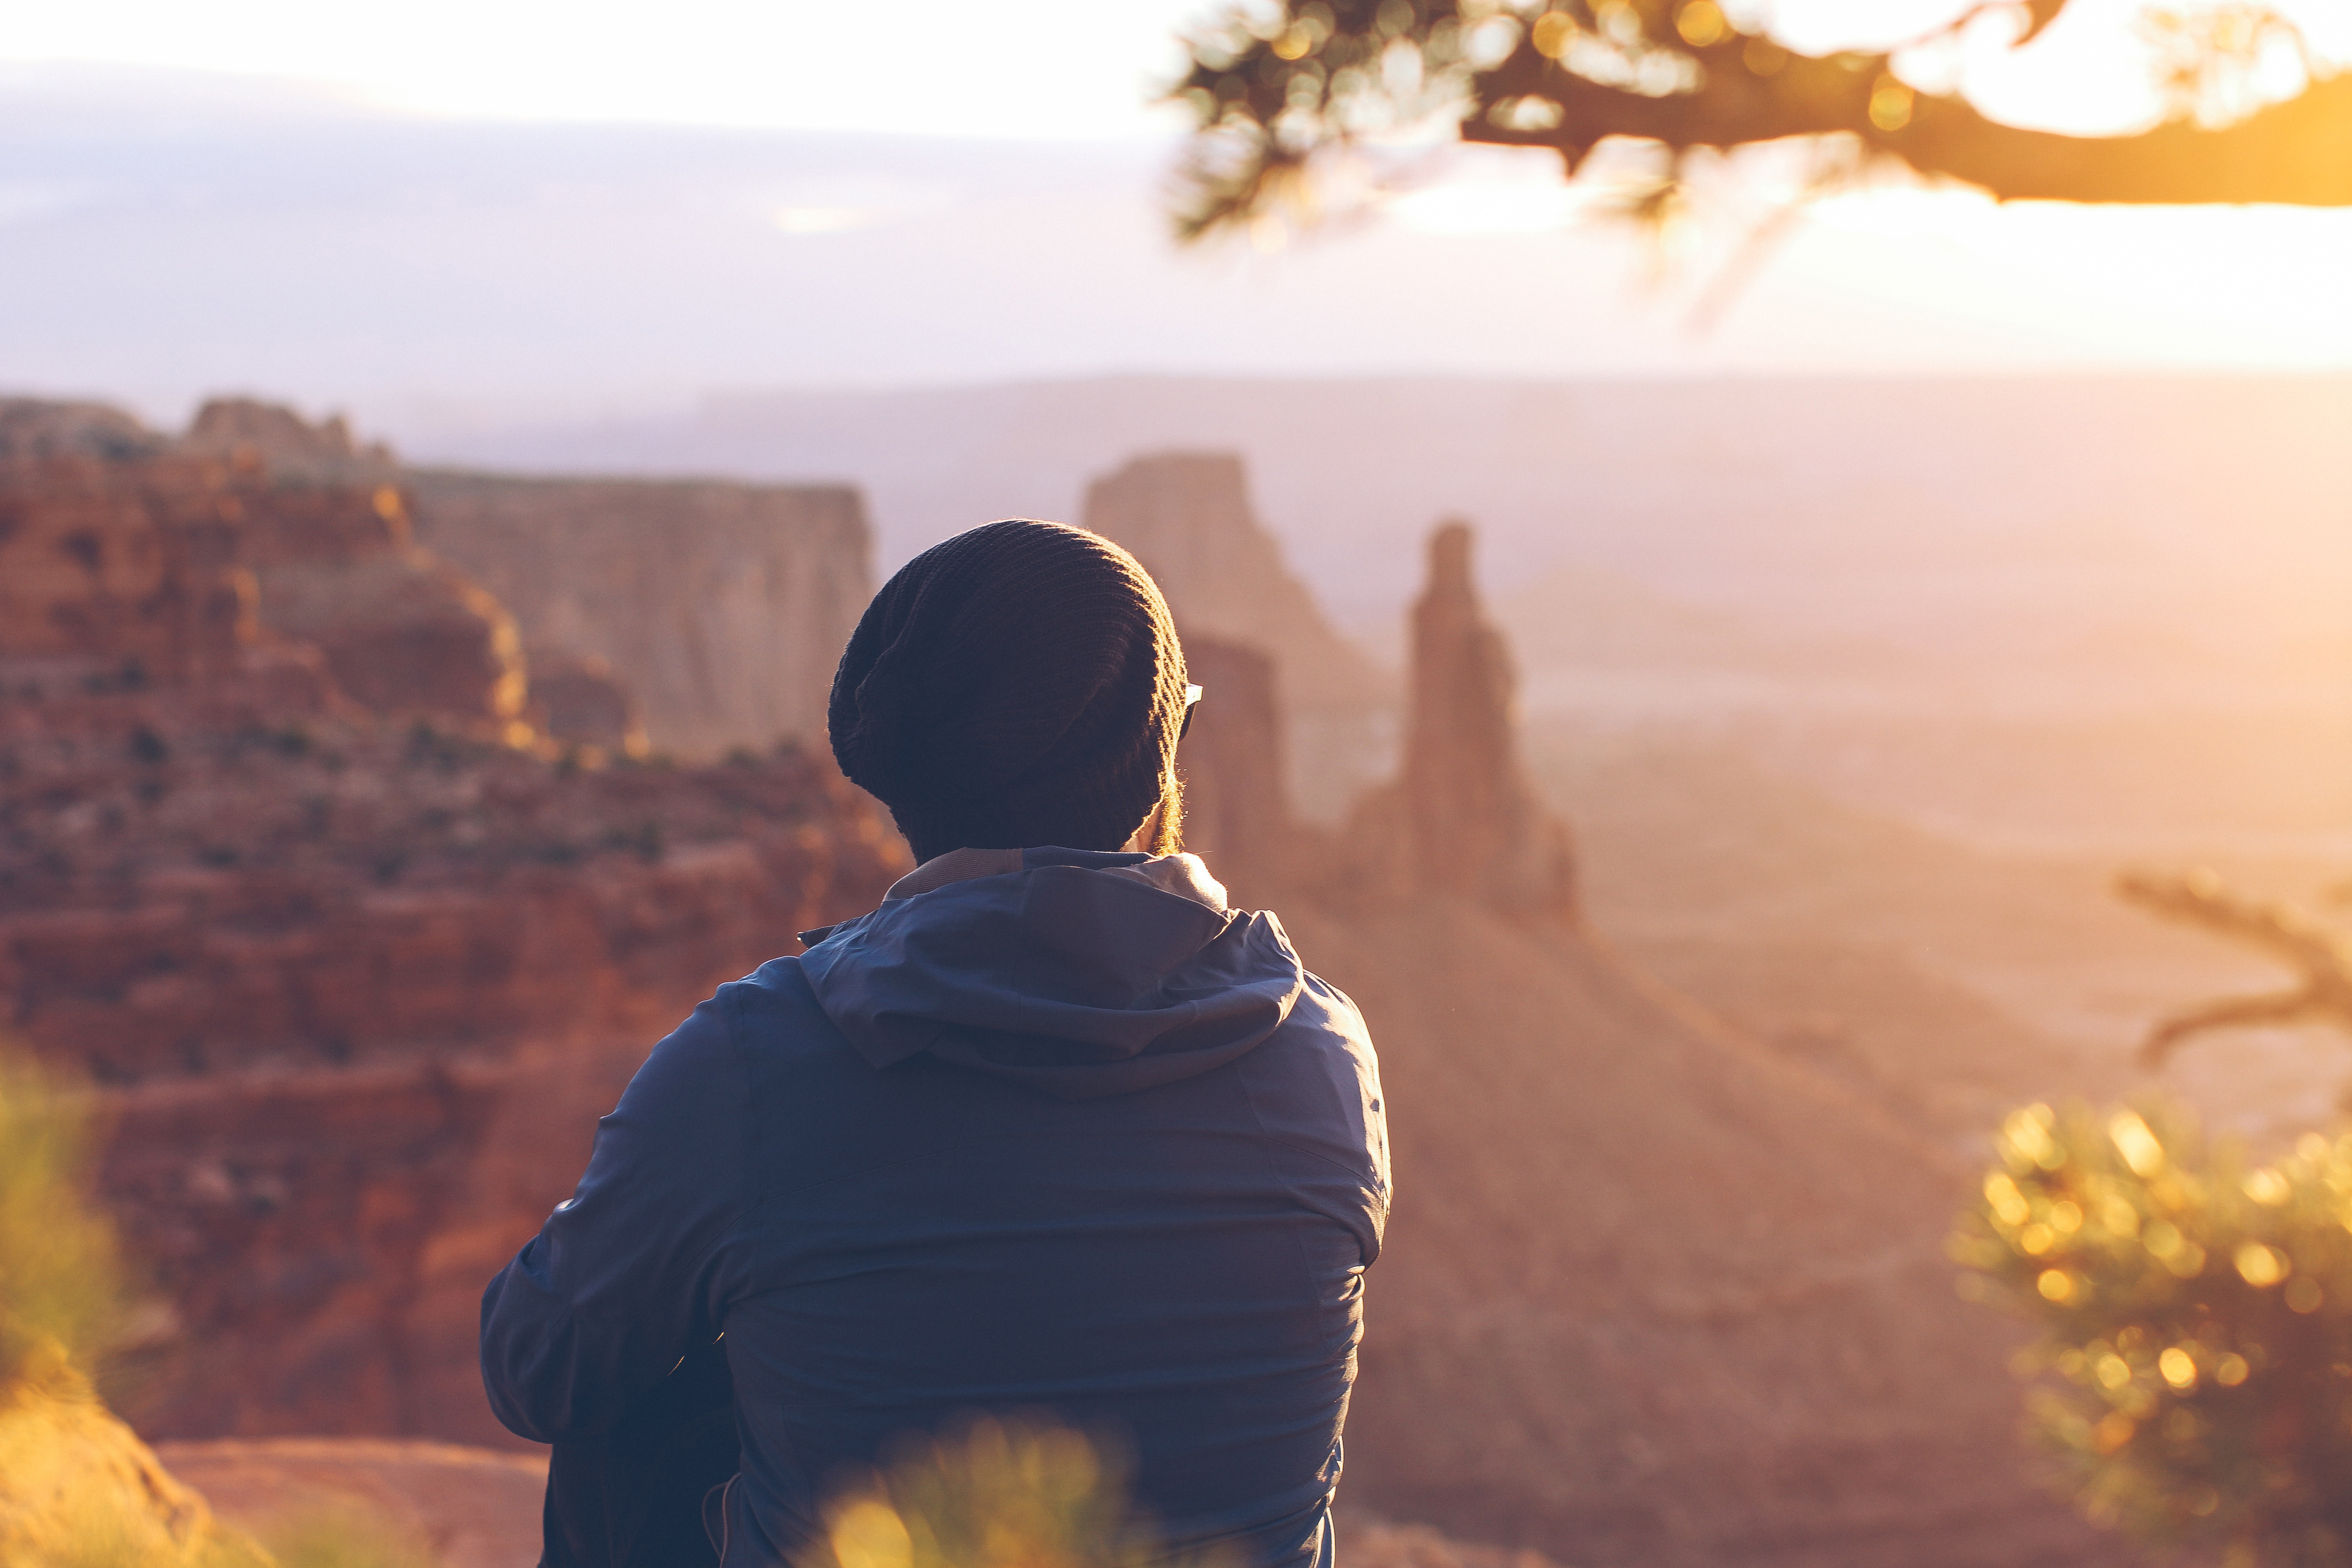
sky, light, sunlight, yellow, morning, backlighting, photography, sunrise, landscape, temple, cloud, travel, happy, horizon, terrain, screenshot, sunset, lens flare